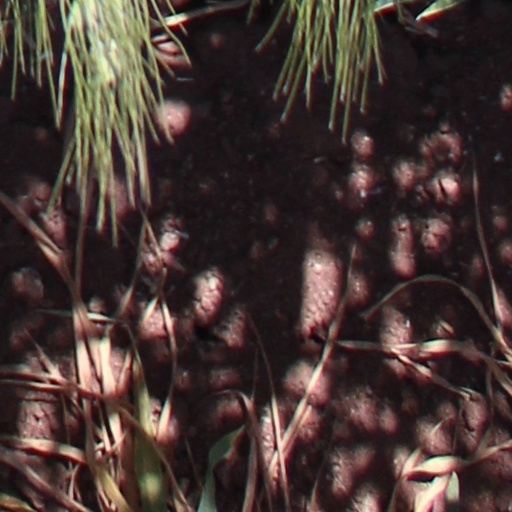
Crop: wheat